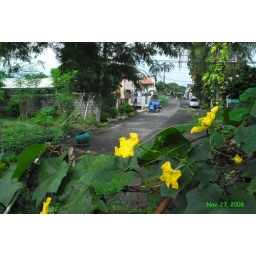
Yellow flowers and over back wall of home